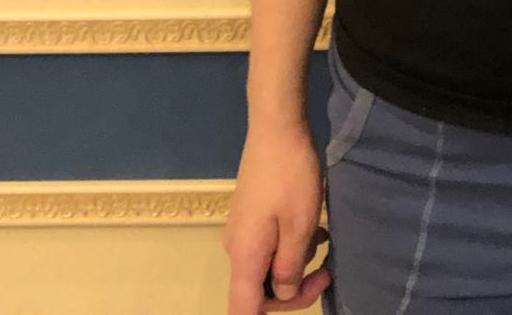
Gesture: no_gesture